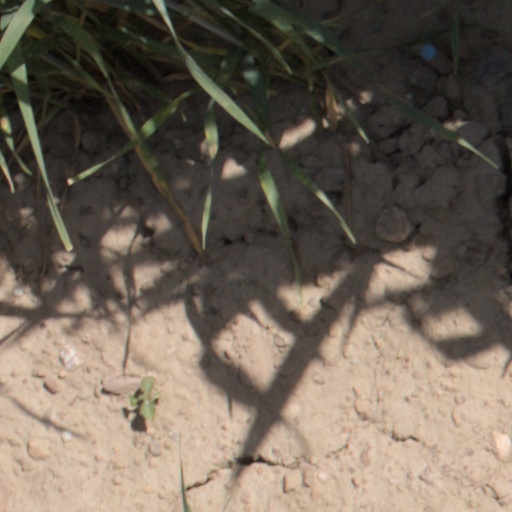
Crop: wheat